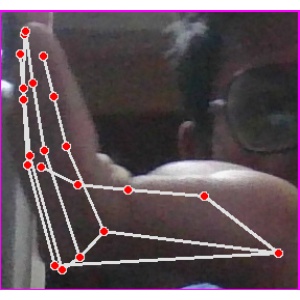
अक्षर: स